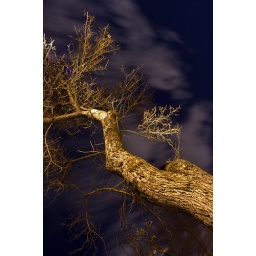
With the illumination by the street lights this elm tree against the night sky provides a spooky setting.